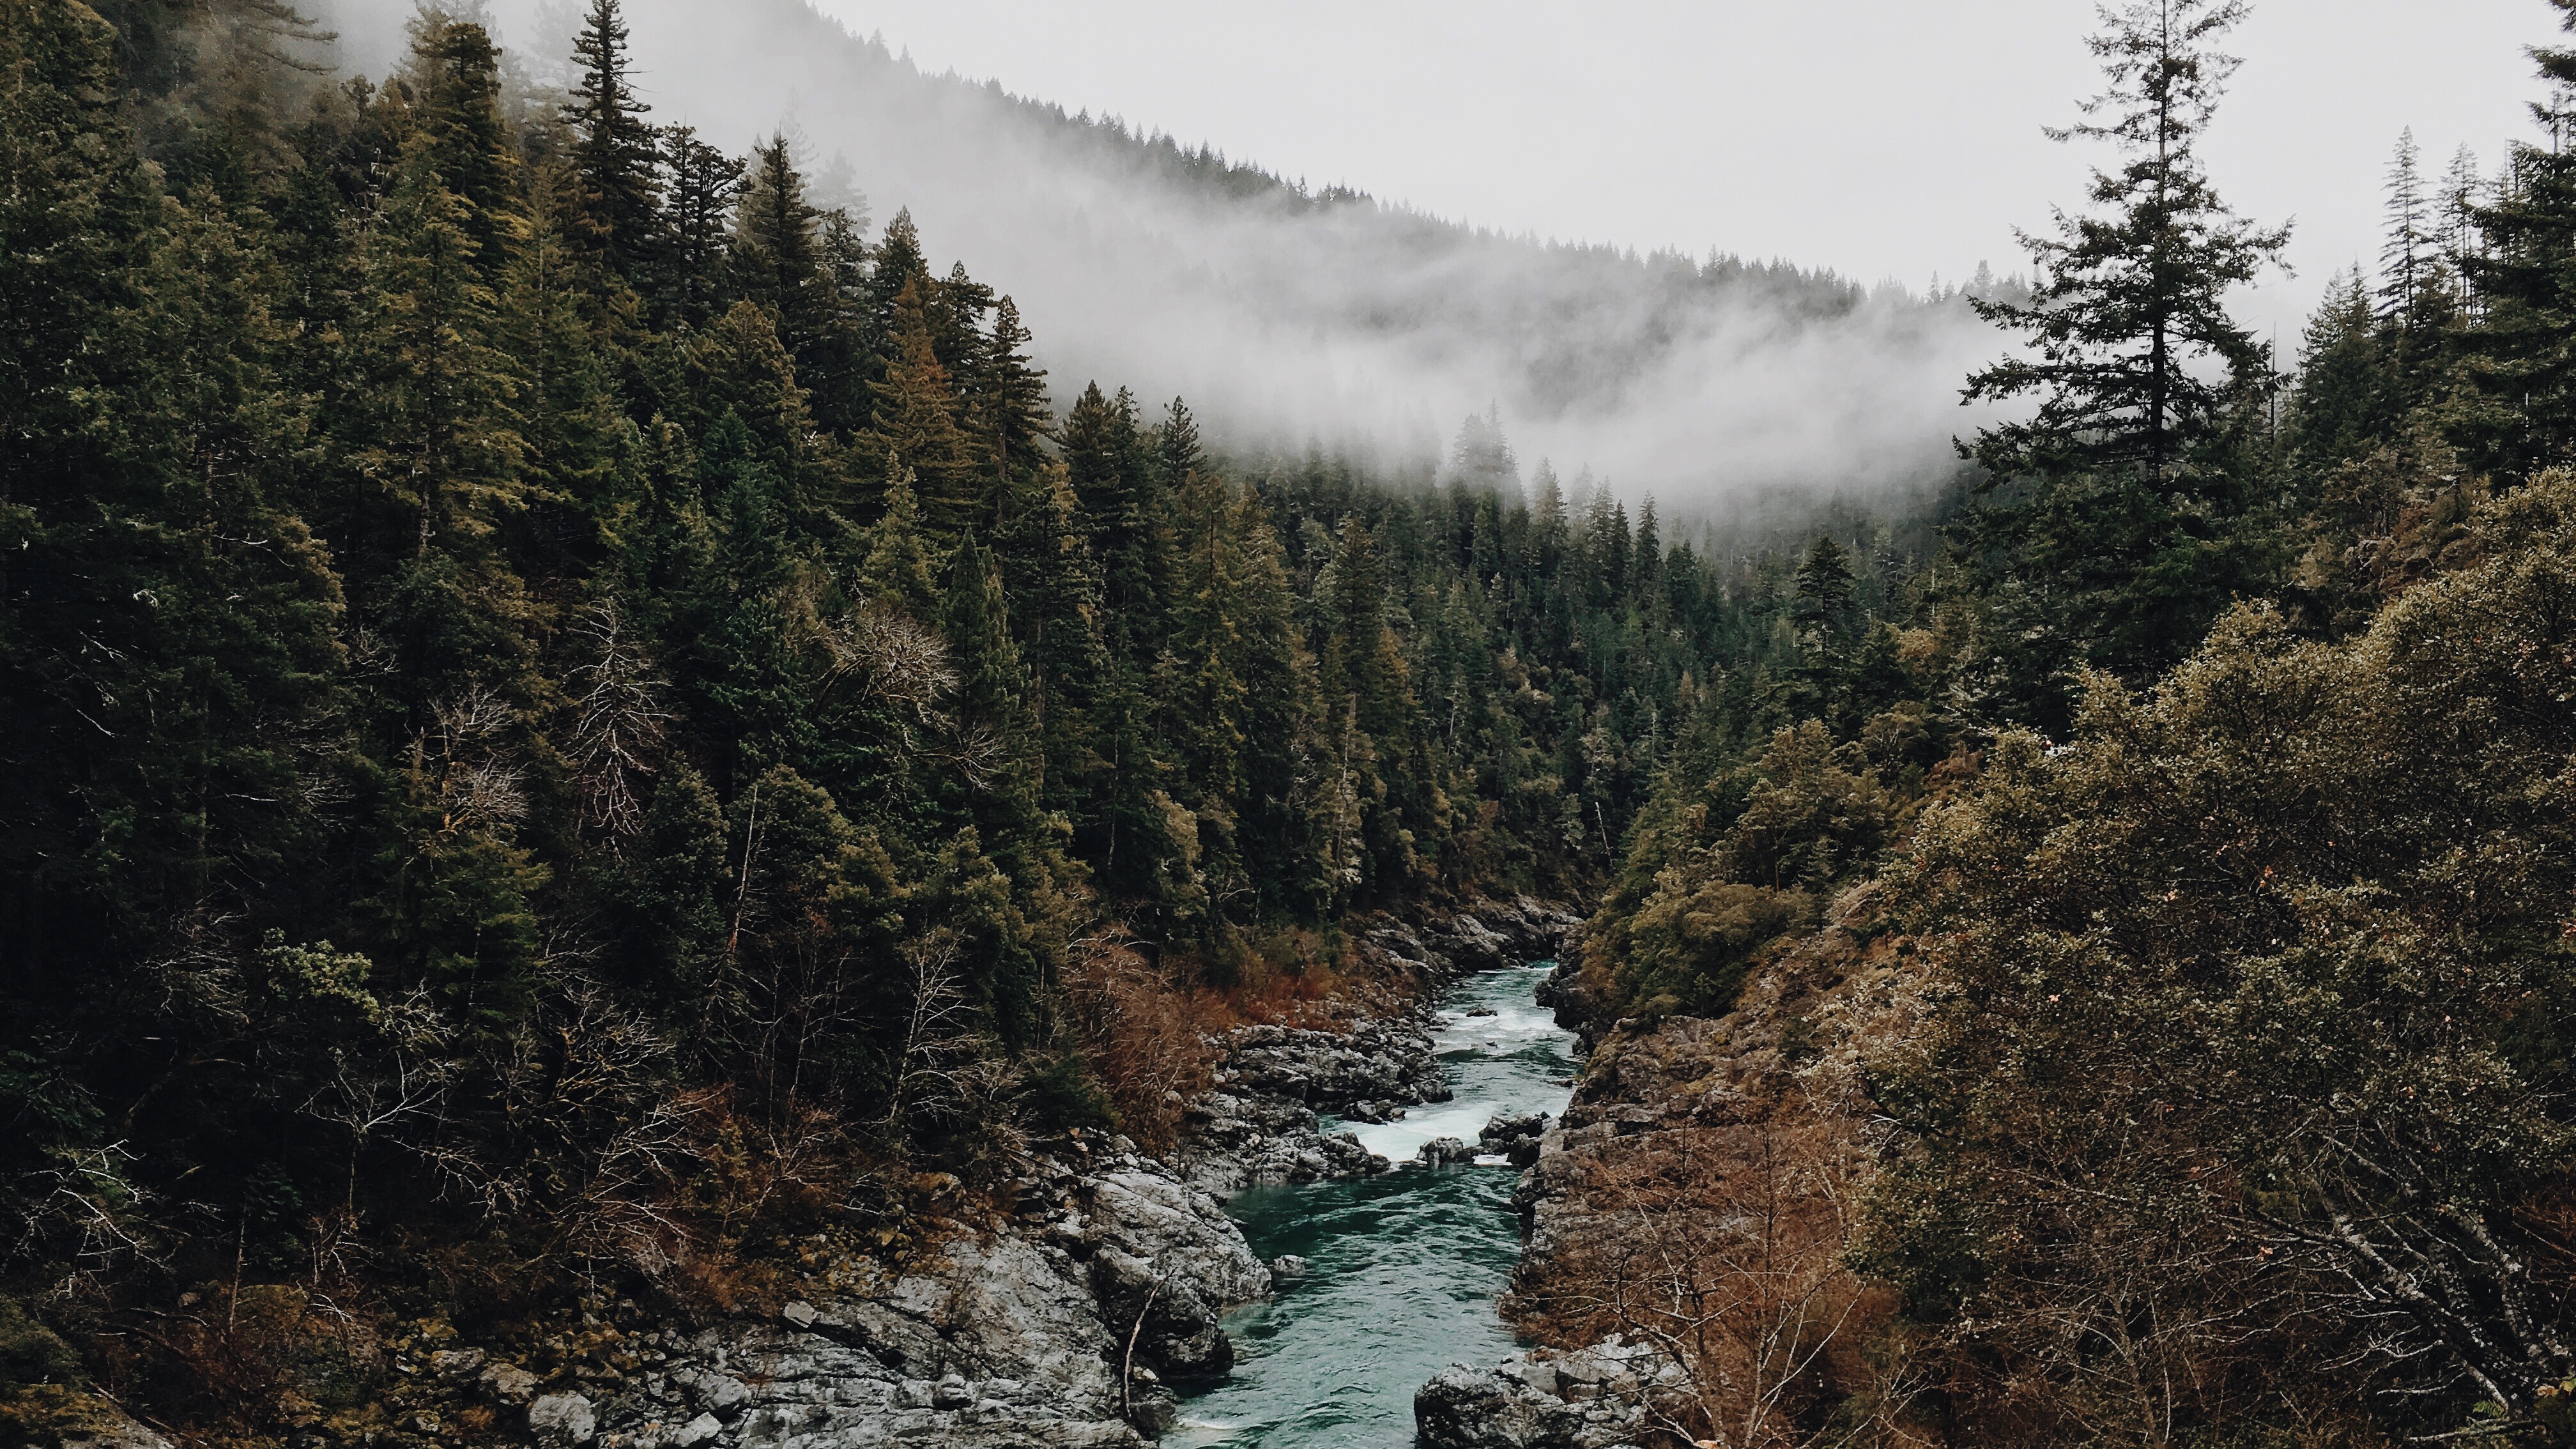
landscape, tree, water, nature, forest, creek, wilderness, walking, mountain, snow, winter, fog, trail, lake, adventure, river, valley, mountain range, foggy, stream, brook, autumn, rapid, ridge, trees, mountains, misty, water feature, landform, geographical feature, atmospheric phenomenon, mountainous landforms, geological phenomenon